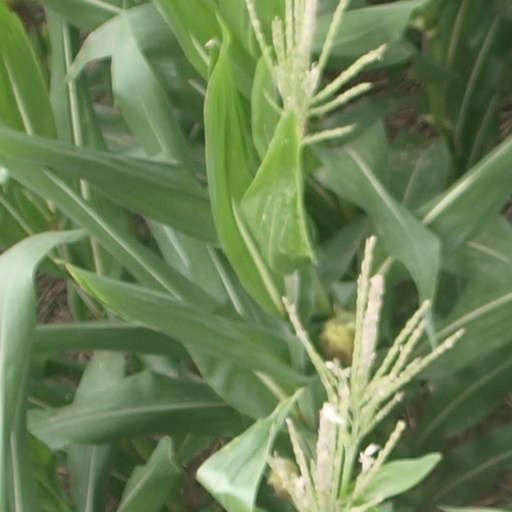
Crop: maize; corn